Stanislaus Zbyszko

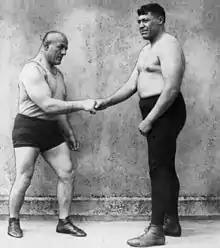
Ike Robin (right) and Stanislaus Zbyszko, still billed a world champion, shake hands before their 1926 bout in Auckland, New Zealand.

By this time, the industry had begun a gradual shift towards "works"; and Stanislaus Zbyszko was eventually recruited back to the U.S. by the "Gold Dust Trio" of Strangler Lewis, Billy Sandow, and Toots Mondt. Though now in his early 40s, Zbyszko was booked to defeat Lewis for the World Title on May 6, 1921; but his reign was ultimately a bust at the box office, and he relinquished the title back to Lewis on March 3, 1922. Around this time, a disagreement caused Joe Stecher to split from the Gold Dust Trio promotion, thus forming a separate wrestling faction. Zbyszko remained with the Trio, who were promoting ex-football player Wayne Munn as a charismatic new champion. In order to build up Munn's credibility, the Trio booked him to successfully defend the title against Zbyszko on April 15, 1925; however, Zbyszko had secretly accepted a payoff from Tony Stecher (Joe's brother/manager) to switch to their company. Consequently, Zbyszko betrayed the Trio by turning the match with Munn into a legitimate shoot, pinning the non-wrestler again and again until the referee was forced to award the title to the 47-year-old veteran, who then dropped the title to Stecher a month later to complete the ploy. This was one of the last times a World Title changed hands legitimately; and the legacy of this conspiracy was momentous, as it would be decades before promoters would ever feel comfortable putting their title on a non-wrestler again, thus fueling the support for expert "hooker" Lou Thesz to serve as a champion throughout the 1930s, 1940s, 1950s, and 1960s.